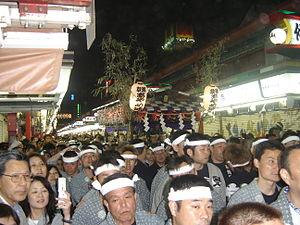
Le Sanja matsuri est l'un des trois grands festivals de shinto à Tokyo, avec le Kanda matsuri et Sannō matsuri. On le considère comme le plus coloré et le plus animé. Le festival est tenu en l'honneur de Hinokuma Hamanari, Hinokuma Takenari et de Hajino Nakatomo, les trois hommes qui ont fondé le Sensō-ji. Le Sanja matsuri se tient le troisième week-end de chaque mois de mai au sanctuaire Kannon d'Asakusa, le Sensō-ji. Ses parades les plus célèbres impliquent trois mikoshi ; des musiques et des danses traditionnelles agrémentent le festival. Durant les trois jours, le festival attire entre 1,5 et 2 millions de visiteurs, Japonais ou touristes étrangers.